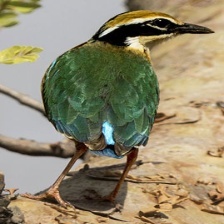
Species: INDIAN PITTA
Scientific name: PITTA BRACHYURA